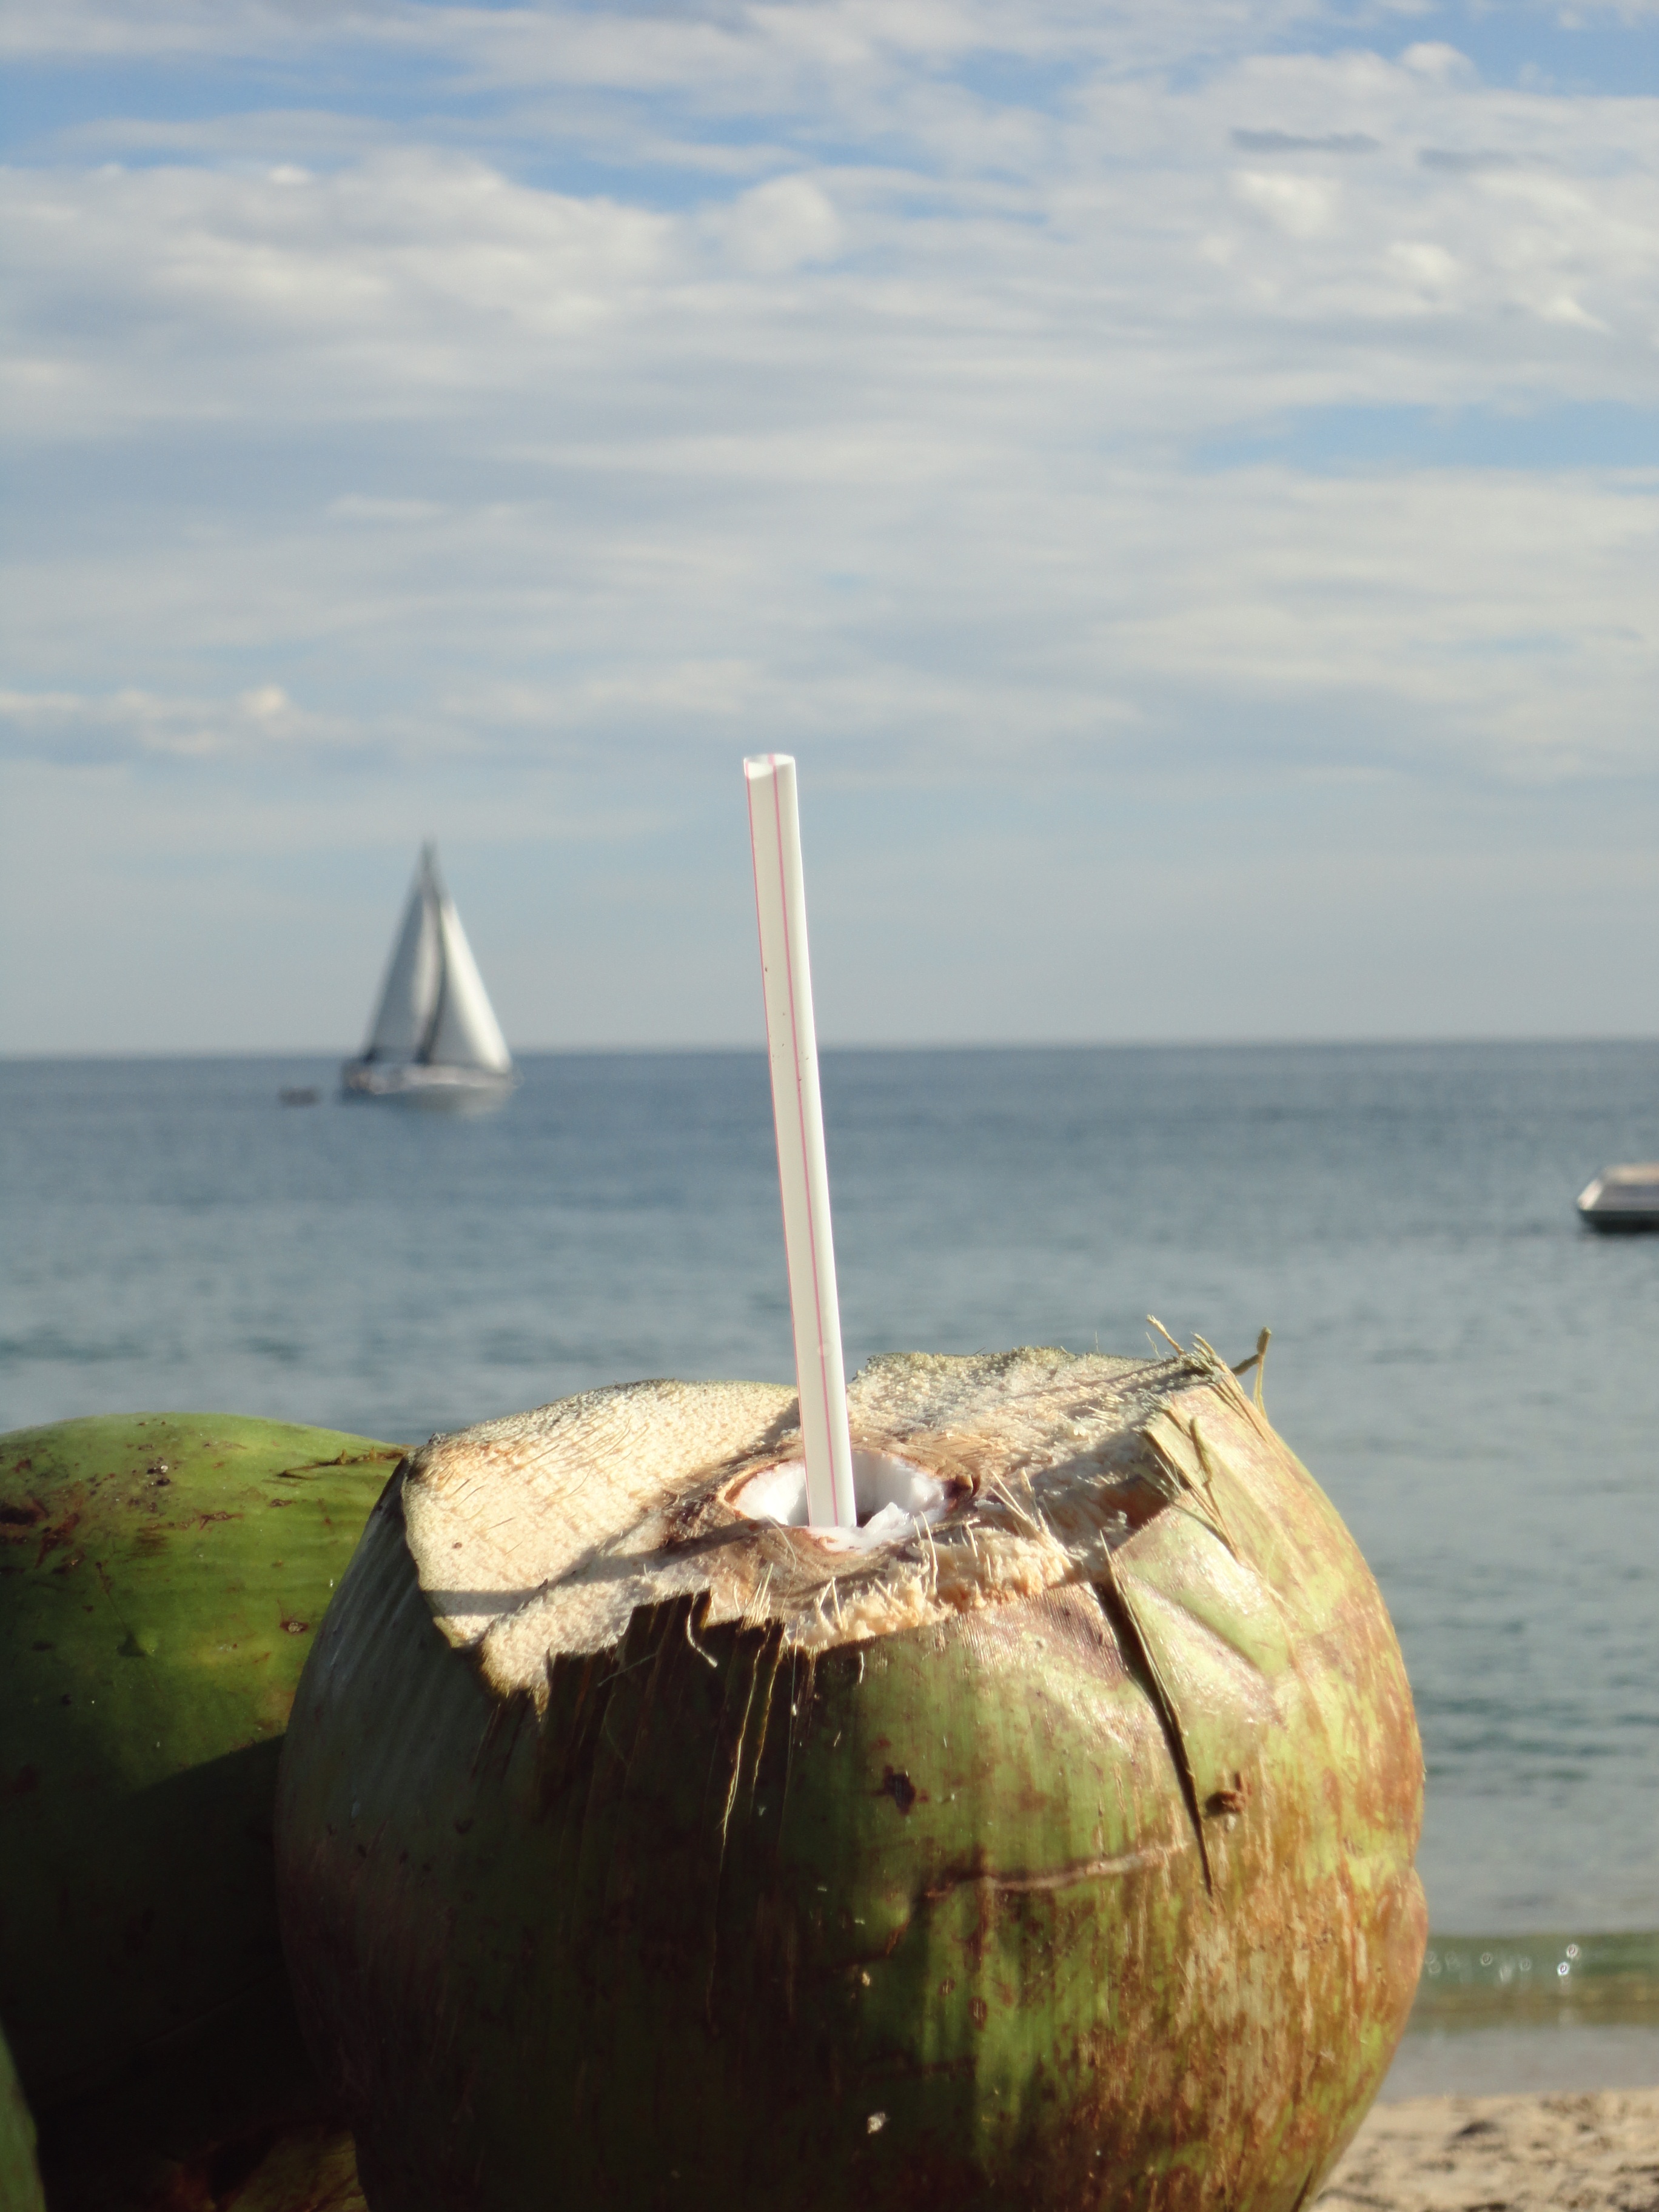
beach, sea, coast, water, ocean, sky, wood, boat, shore, tranquility, vessel, vehicle, bay, island, candle, sailboat, sail boat, body of water, holidays, mar, litoral, sol, coco, cape